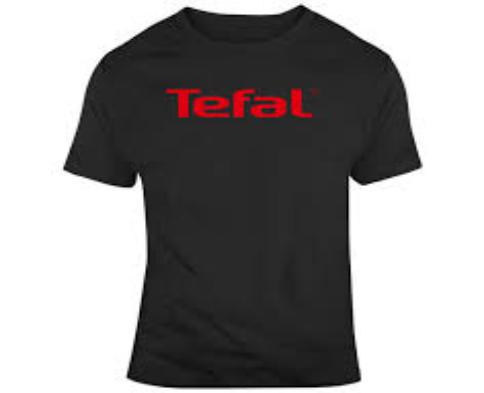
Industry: Necessities